The Official Matrix Exhibit

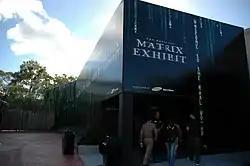
The entrance to the attraction.

The Official Matrix Exhibit was a walk-through exhibition experience at Warner Bros. Movie World on the Gold Coast, Australia. It allowed guests to immerse themselves in the world of the "Matrix" franchise and featured props and costumes from the movies. The attraction opened in September 2003, the year in which both "The Matrix Reloaded" and "The Matrix Revolutions" were released. It was closed on 1 April 2007 and replaced by a set of bumper cars and an arcade attraction later in the year.